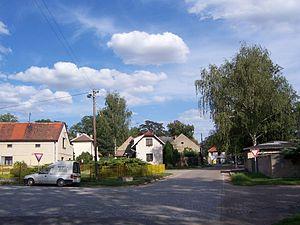
Břežany II est une commune du district de Kolín, dans la région de Bohême-Centrale, en République tchèque. Sa population s'élevait à 854 habitants en 2020.